Greenfield Stadium, Bradford

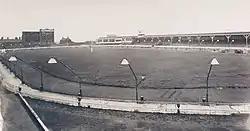
Greenfield Stadium in Bradford c.1960

Greenfield Stadium, also known as Greenfield Athletic Ground, Greenfield Autodrome and the Yorkshire Trotting and Athletic Grounds was a sports venue in Bradford, West Yorkshire, England. The venue was the first and former home ground of Bradford Northern Rugby league Football Club, before later becoming a greyhound stadium and speedway track. It was situated adjacent to School Street, off Cutler Heights Lane in Dudley Hill, Bradford and in 1907, consisted of a six acre field enclosed by a pear-shaped athletic and trotting track.